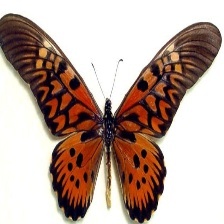
Species: AFRICAN GIANT SWALLOWTAIL